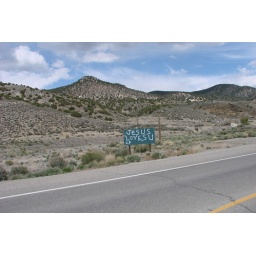
"Jesus loves you" sign beside the road